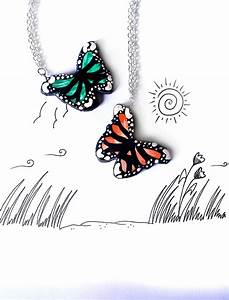
Label: farfalla